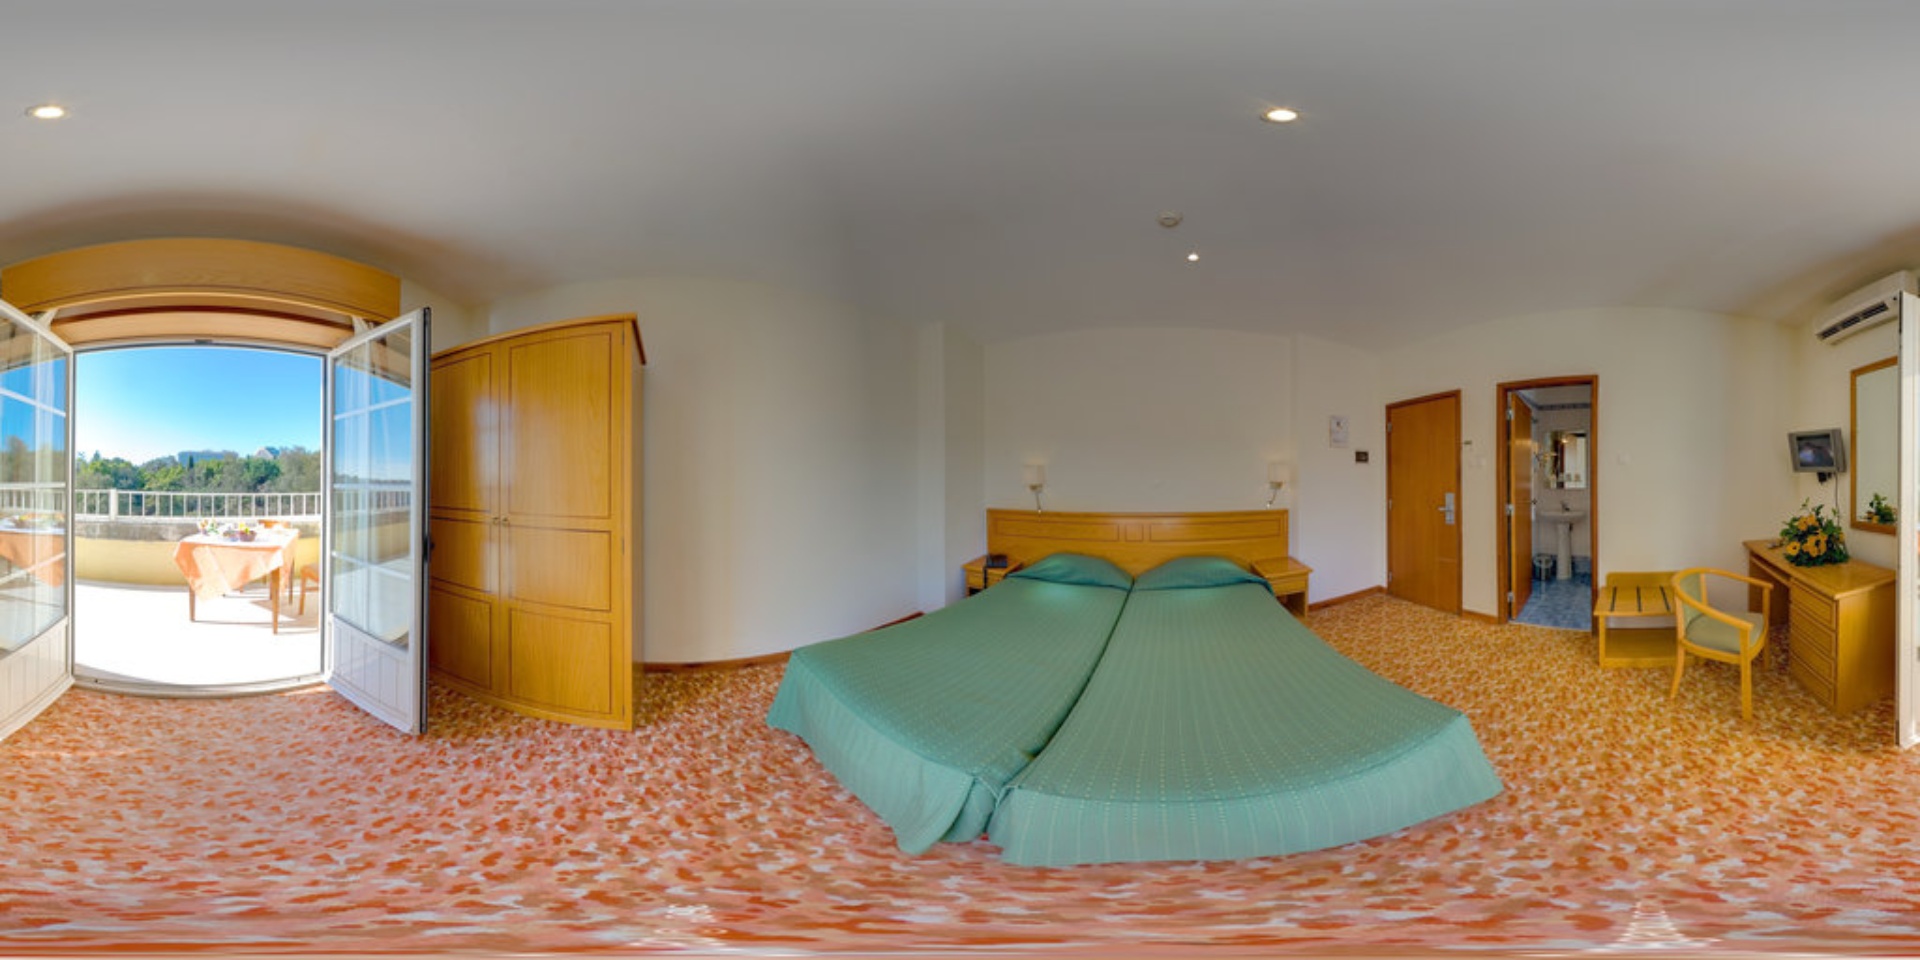
Referred object: the mirror above the bathroom sink

Referred object: the green bed